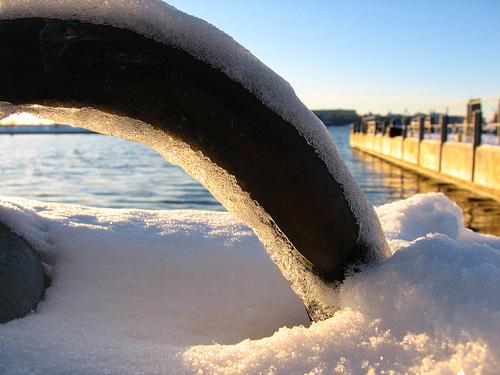
Weather: snow or frosty